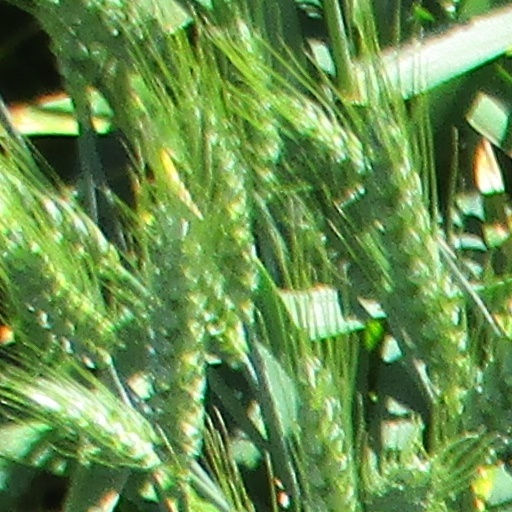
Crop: wheat